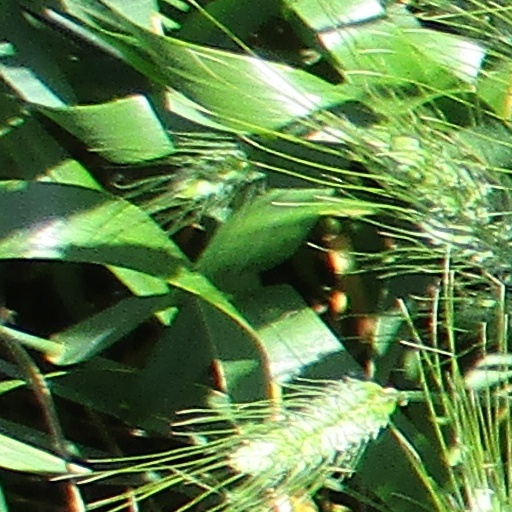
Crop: wheat